2011–12 Arsenal F.C. season

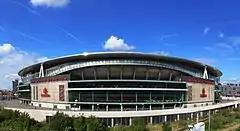
The Emirates Stadium is the second largest stadium in the Premier League.

"Awarded monthly to the manager that was chosen by a panel assembled by the Premier League's sponsor"